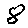
Label: 8